Shofetim (parashah)

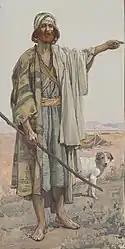
Amos (watercolor circa 1896–1902 by James Tissot)

Deuteronomy 16:19 requires fairness in the administration of justice. Earlier, in Exodus 23:2, God told Moses to tell the people not to follow a multitude to do wrong, nor to bear witness in a dispute to turn aside after a multitude to pervert justice. And in Exodus 23:6, God instructed the people not to subvert the rights of the poor in their disputes. Along the same lines, in Deuteronomy 24:17, Moses admonished against perverting the justice due to the stranger or the orphan, and in Deuteronomy 27:19, Moses invoked a curse on those who pervert the justice due to the stranger, orphan, and widow. Among the prophets, in Isaiah 10:1–2, the prophet invoked woe on those who decree unrighteous decrees to the detriment of the needy, the poor, widows, or orphans and in Amos 5:12, the prophet berated the sins of afflicting the just and turning aside the needy in judicial proceedings. In the writings, Proverbs 17:23 warns that a wicked person takes a gift to pervert the ways of justice. Deuteronomy 16:19 states the rule most broadly, when Moses said simply, "You shall not judge unfairly."